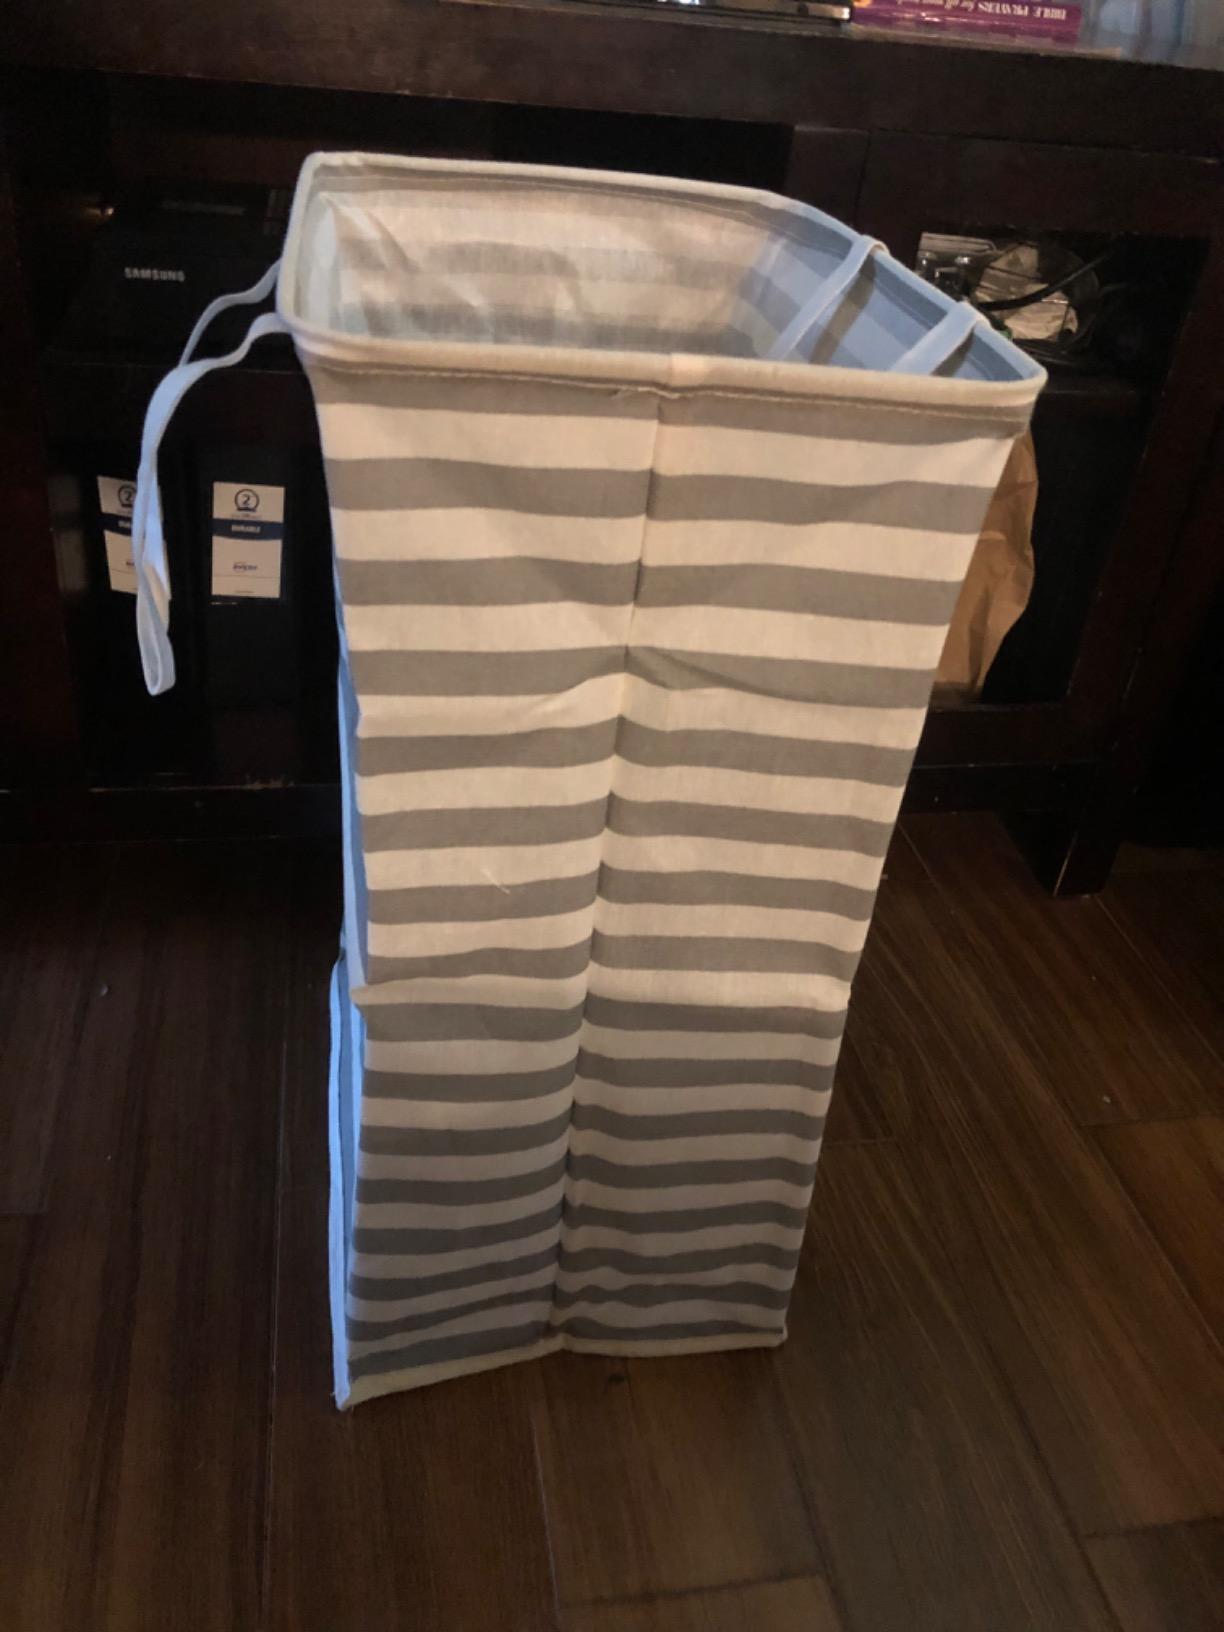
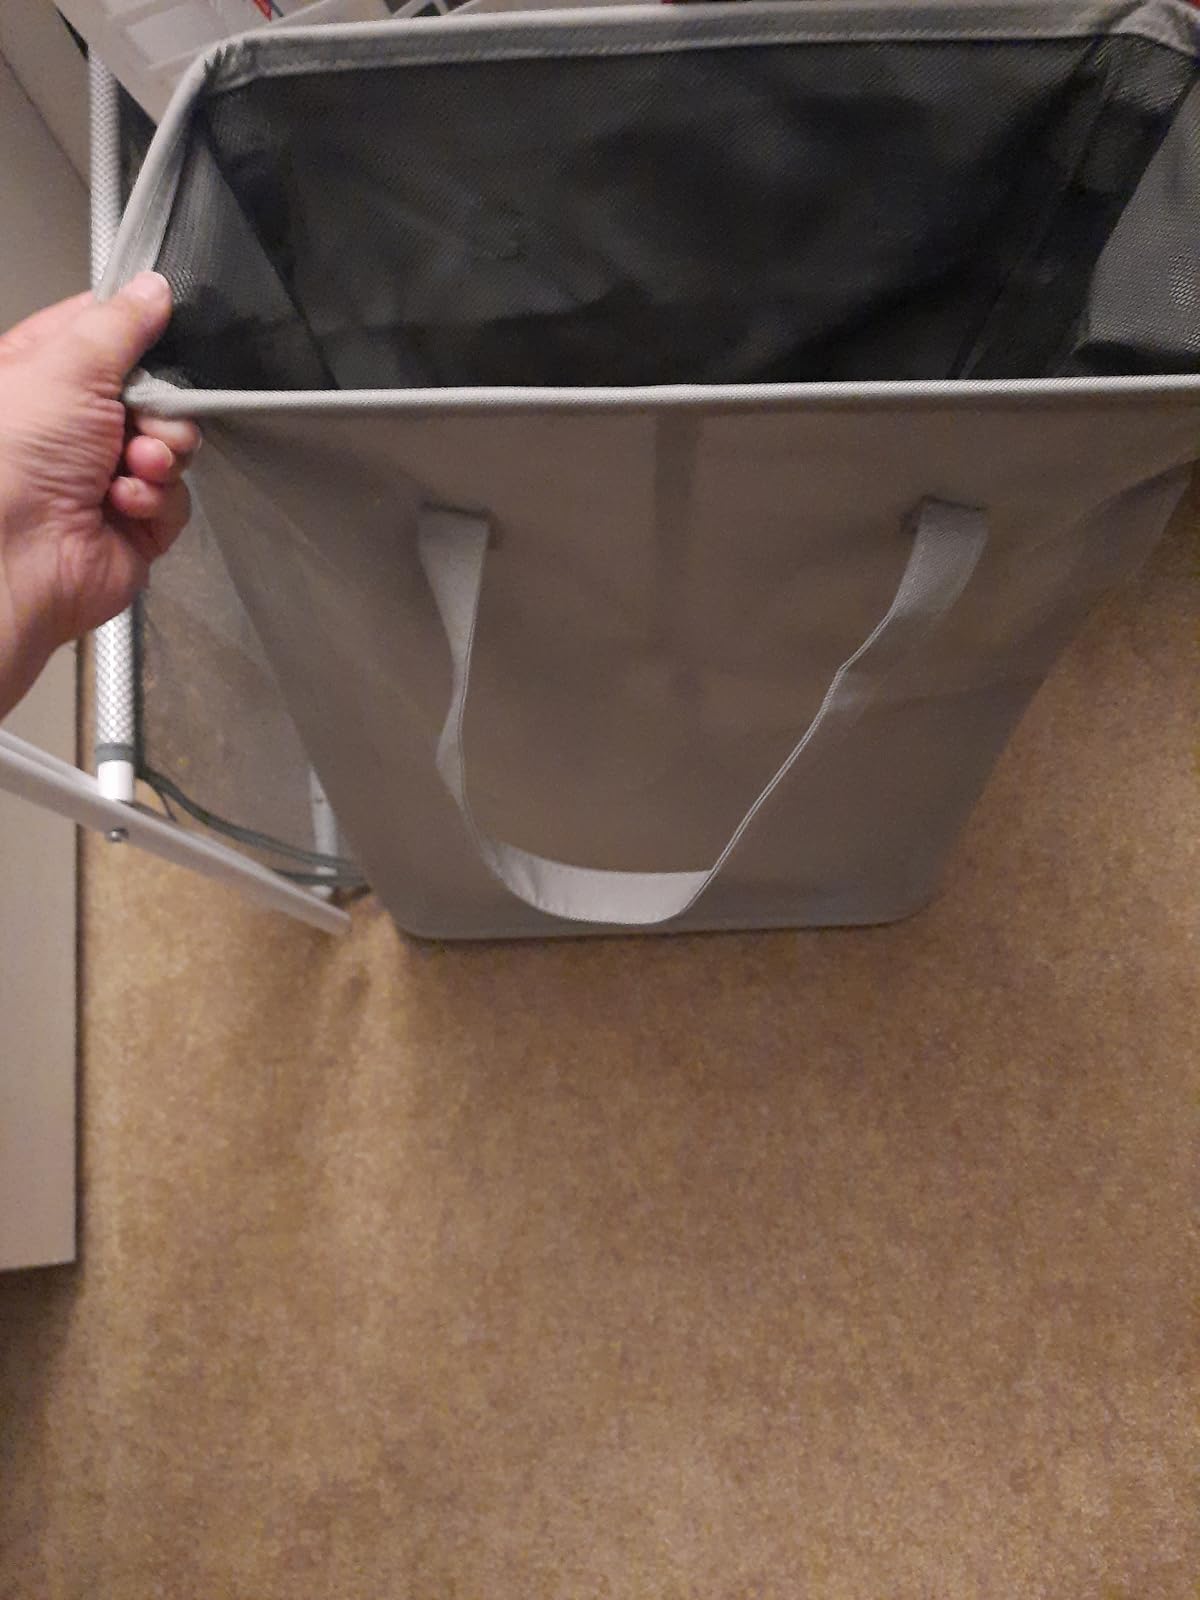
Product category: items_hamper
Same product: no